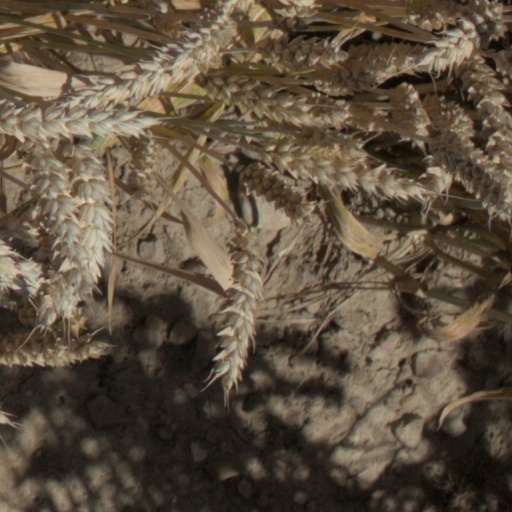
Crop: wheat